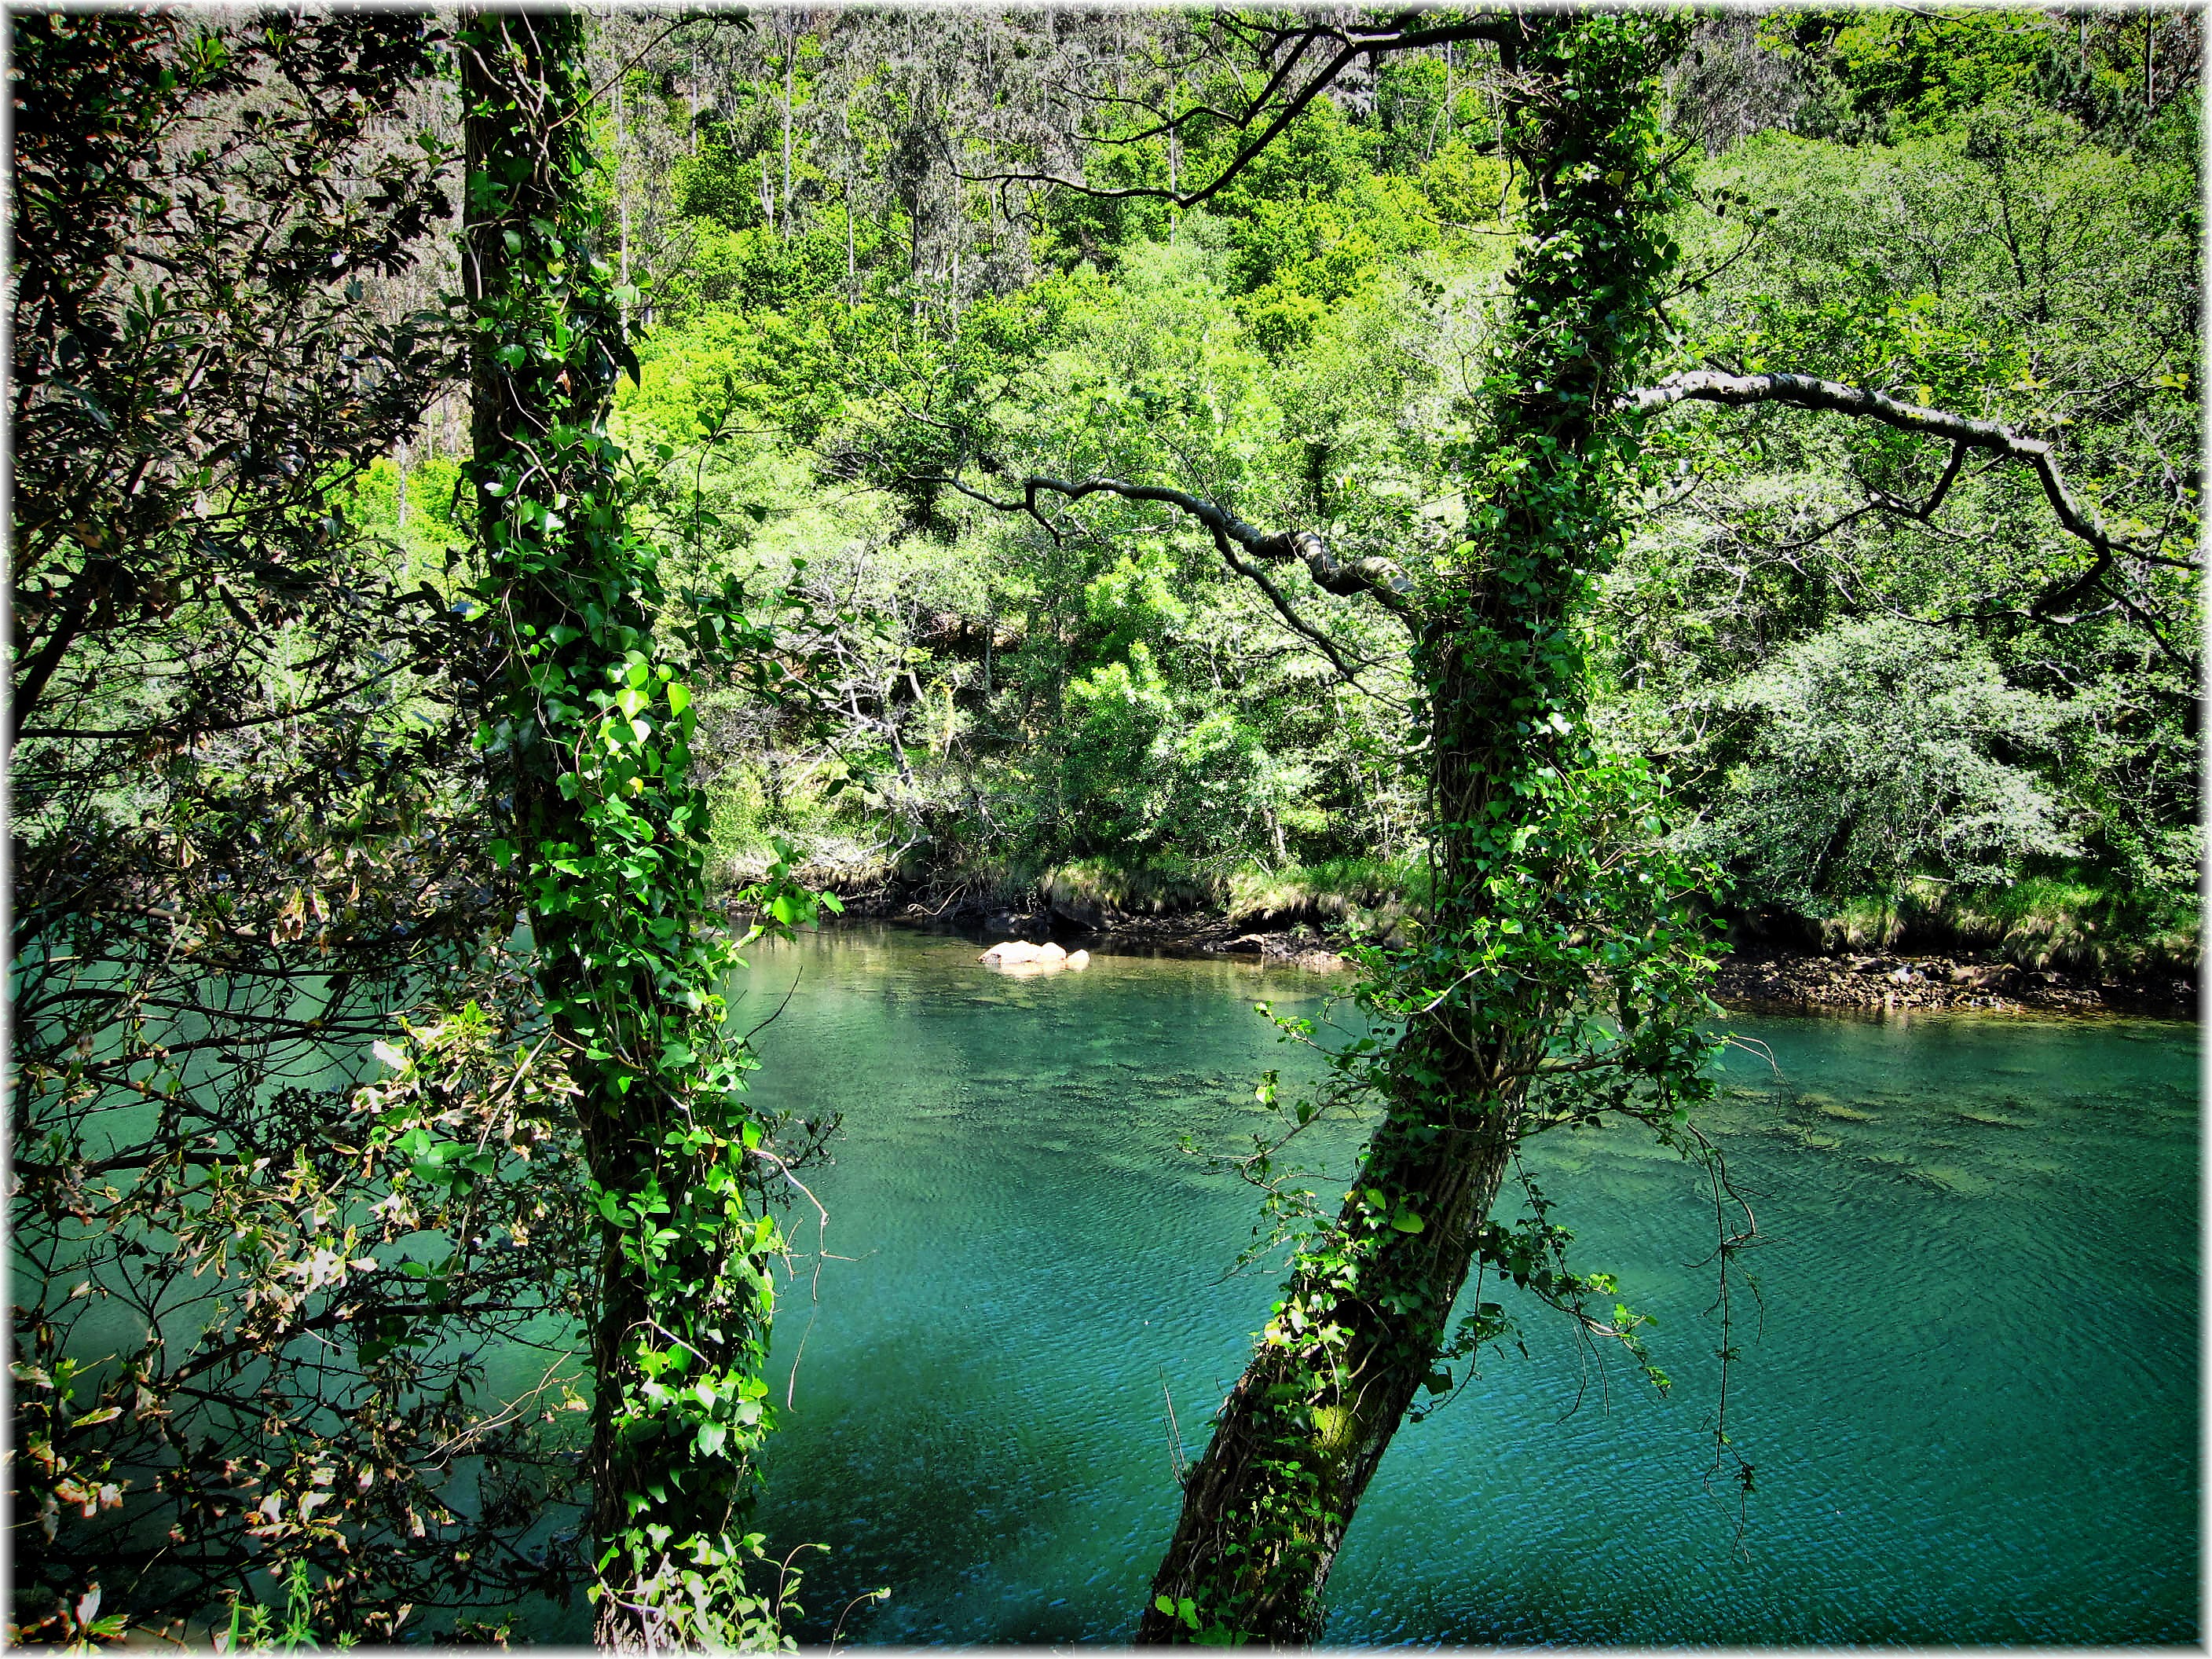
tree, water, nature, forest, wilderness, lake, river, pond, europe, stream, green, reflection, jungle, body of water, spain, vegetation, rainforest, europa, agua, rio, galicia, mygearandme, woodland, habitat, ecosystem, espana, galiza, auga, corunna, galice, lacoruna, acoru a, coru a, provinciacoru a, parquenatural, fragasdoeume, old growth forest, natural environment, geographical feature, woody plant